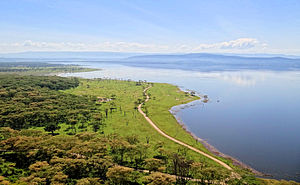
Lake Nakuru
Udsigten over Nakurusøen fra Baboon Hill
Lake Nakuru er en saltholdig og lavandet natronsø eller sodasø i Kenya Med et pH på 10,5. Den er en del af "the Great Rift Valley" og er beliggende i det centrale Kenya ved byen Nakuru, 140 km nordvest for Nairobi. Søen er beskyttet af den omkringliggende Lake Nakuru National Park. Lake Nakuru er stedet med de kendte billeder af store flokke af flamingoer. Man kan se mellen en og to millioner flamingoer på søen.